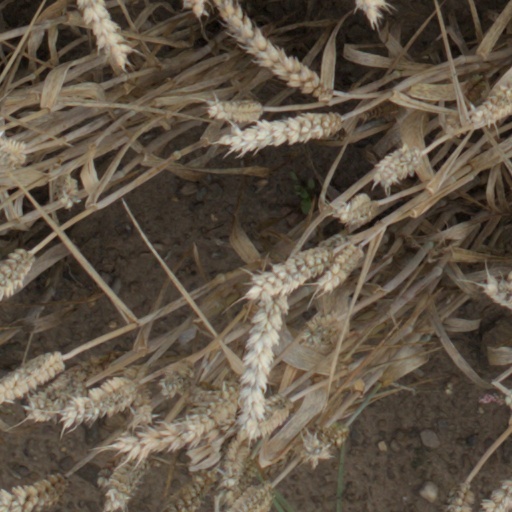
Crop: wheat